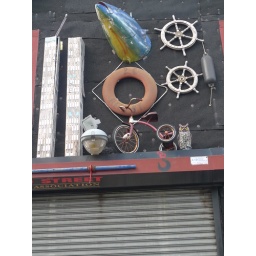
that crazy little black house in red hook